Garden Ring

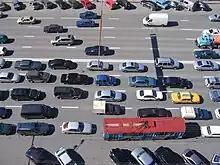
Close to Kursky railway station the Garden Ring has ten lanes of traffic

1935 Joseph Stalin's master plan of Moscow provided for expansion of Garden Ring to at least 30–40 meter width, and demolition of buildings set at the ends of Garden Ring boulevards to create wide open squares. Grand Stalinist buildings, envisioned on all the ring, were initially planned only for major squares like Kursky Rail Terminal Square and Triumphalnaya Square. However, one end-of-boulevard block survives, precisely on Triumphalnaya Square, atop the six-lane tunnel. The same plan required removal of tram tracks in line with Moscow Metro construction. In fact, the removal of tram tracks proceeded well in advance of subway construction; by 1938, tram remained only in southern and south-eastern segments of the Ring (this segment was closed in 1961 ).